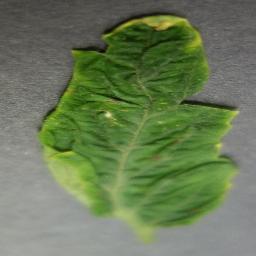
Label: Tomato___Tomato_Yellow_Leaf_Curl_Virus